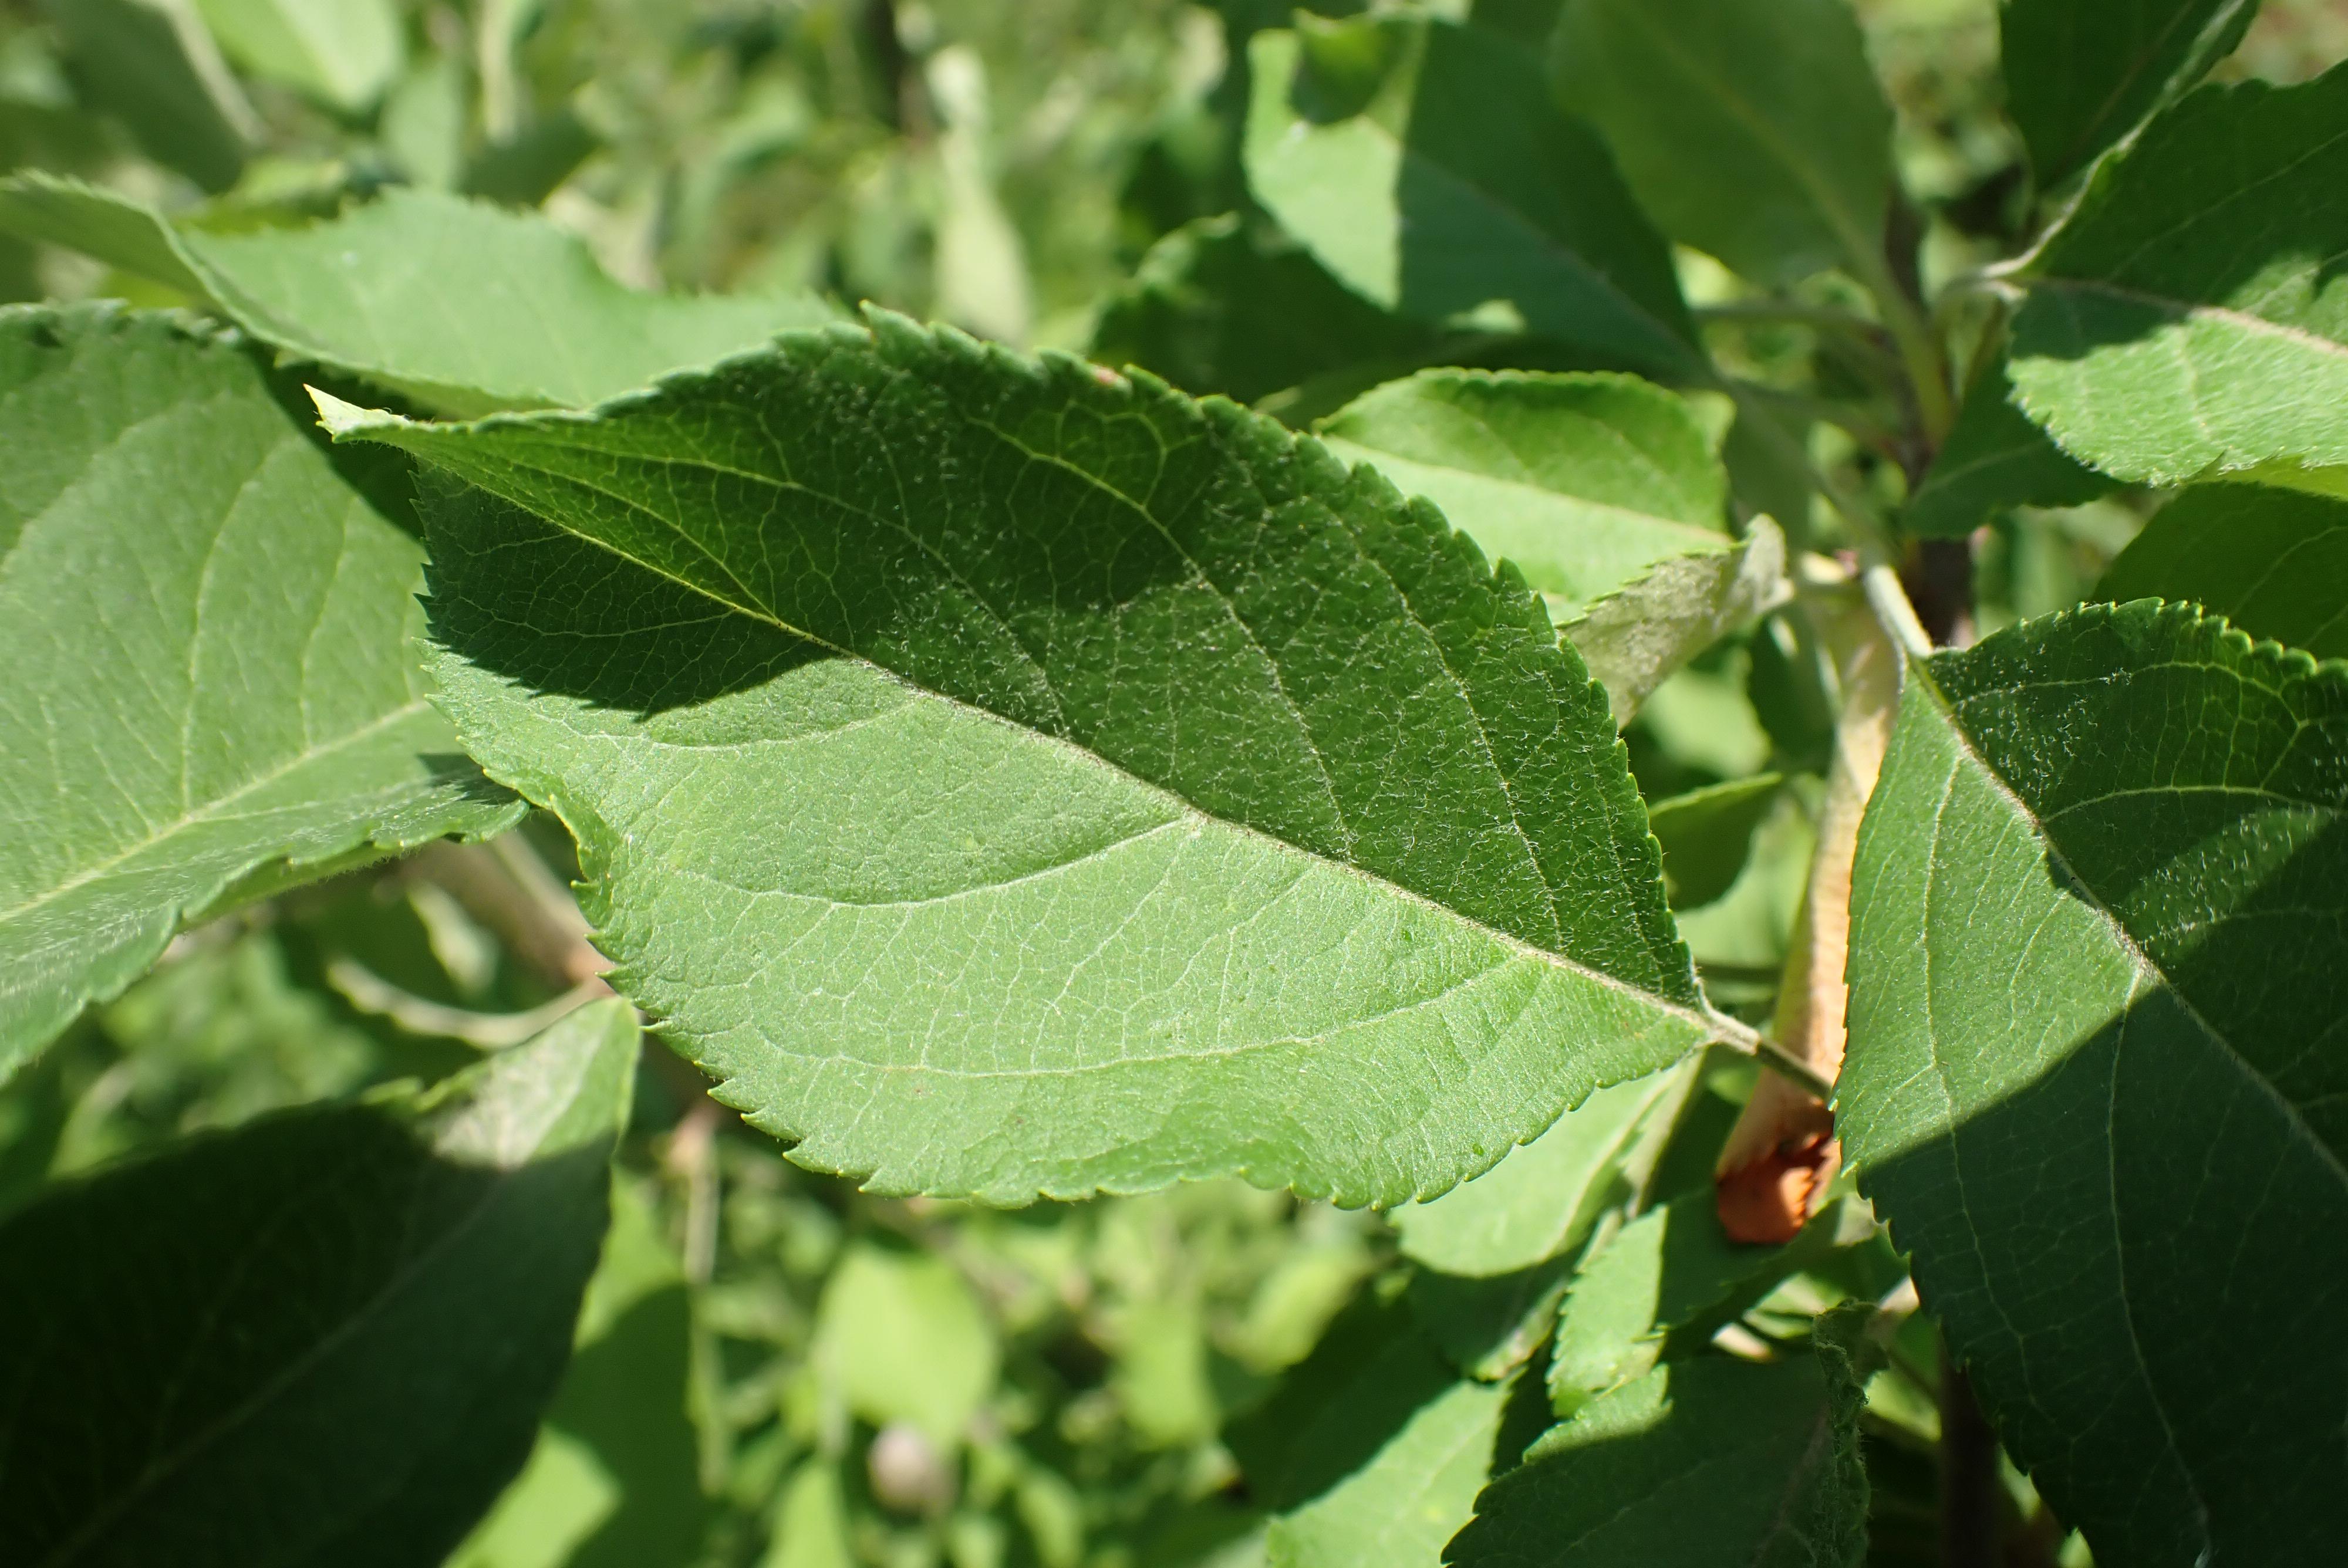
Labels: healthy